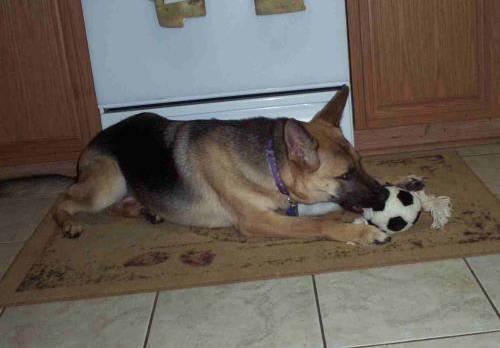
dog